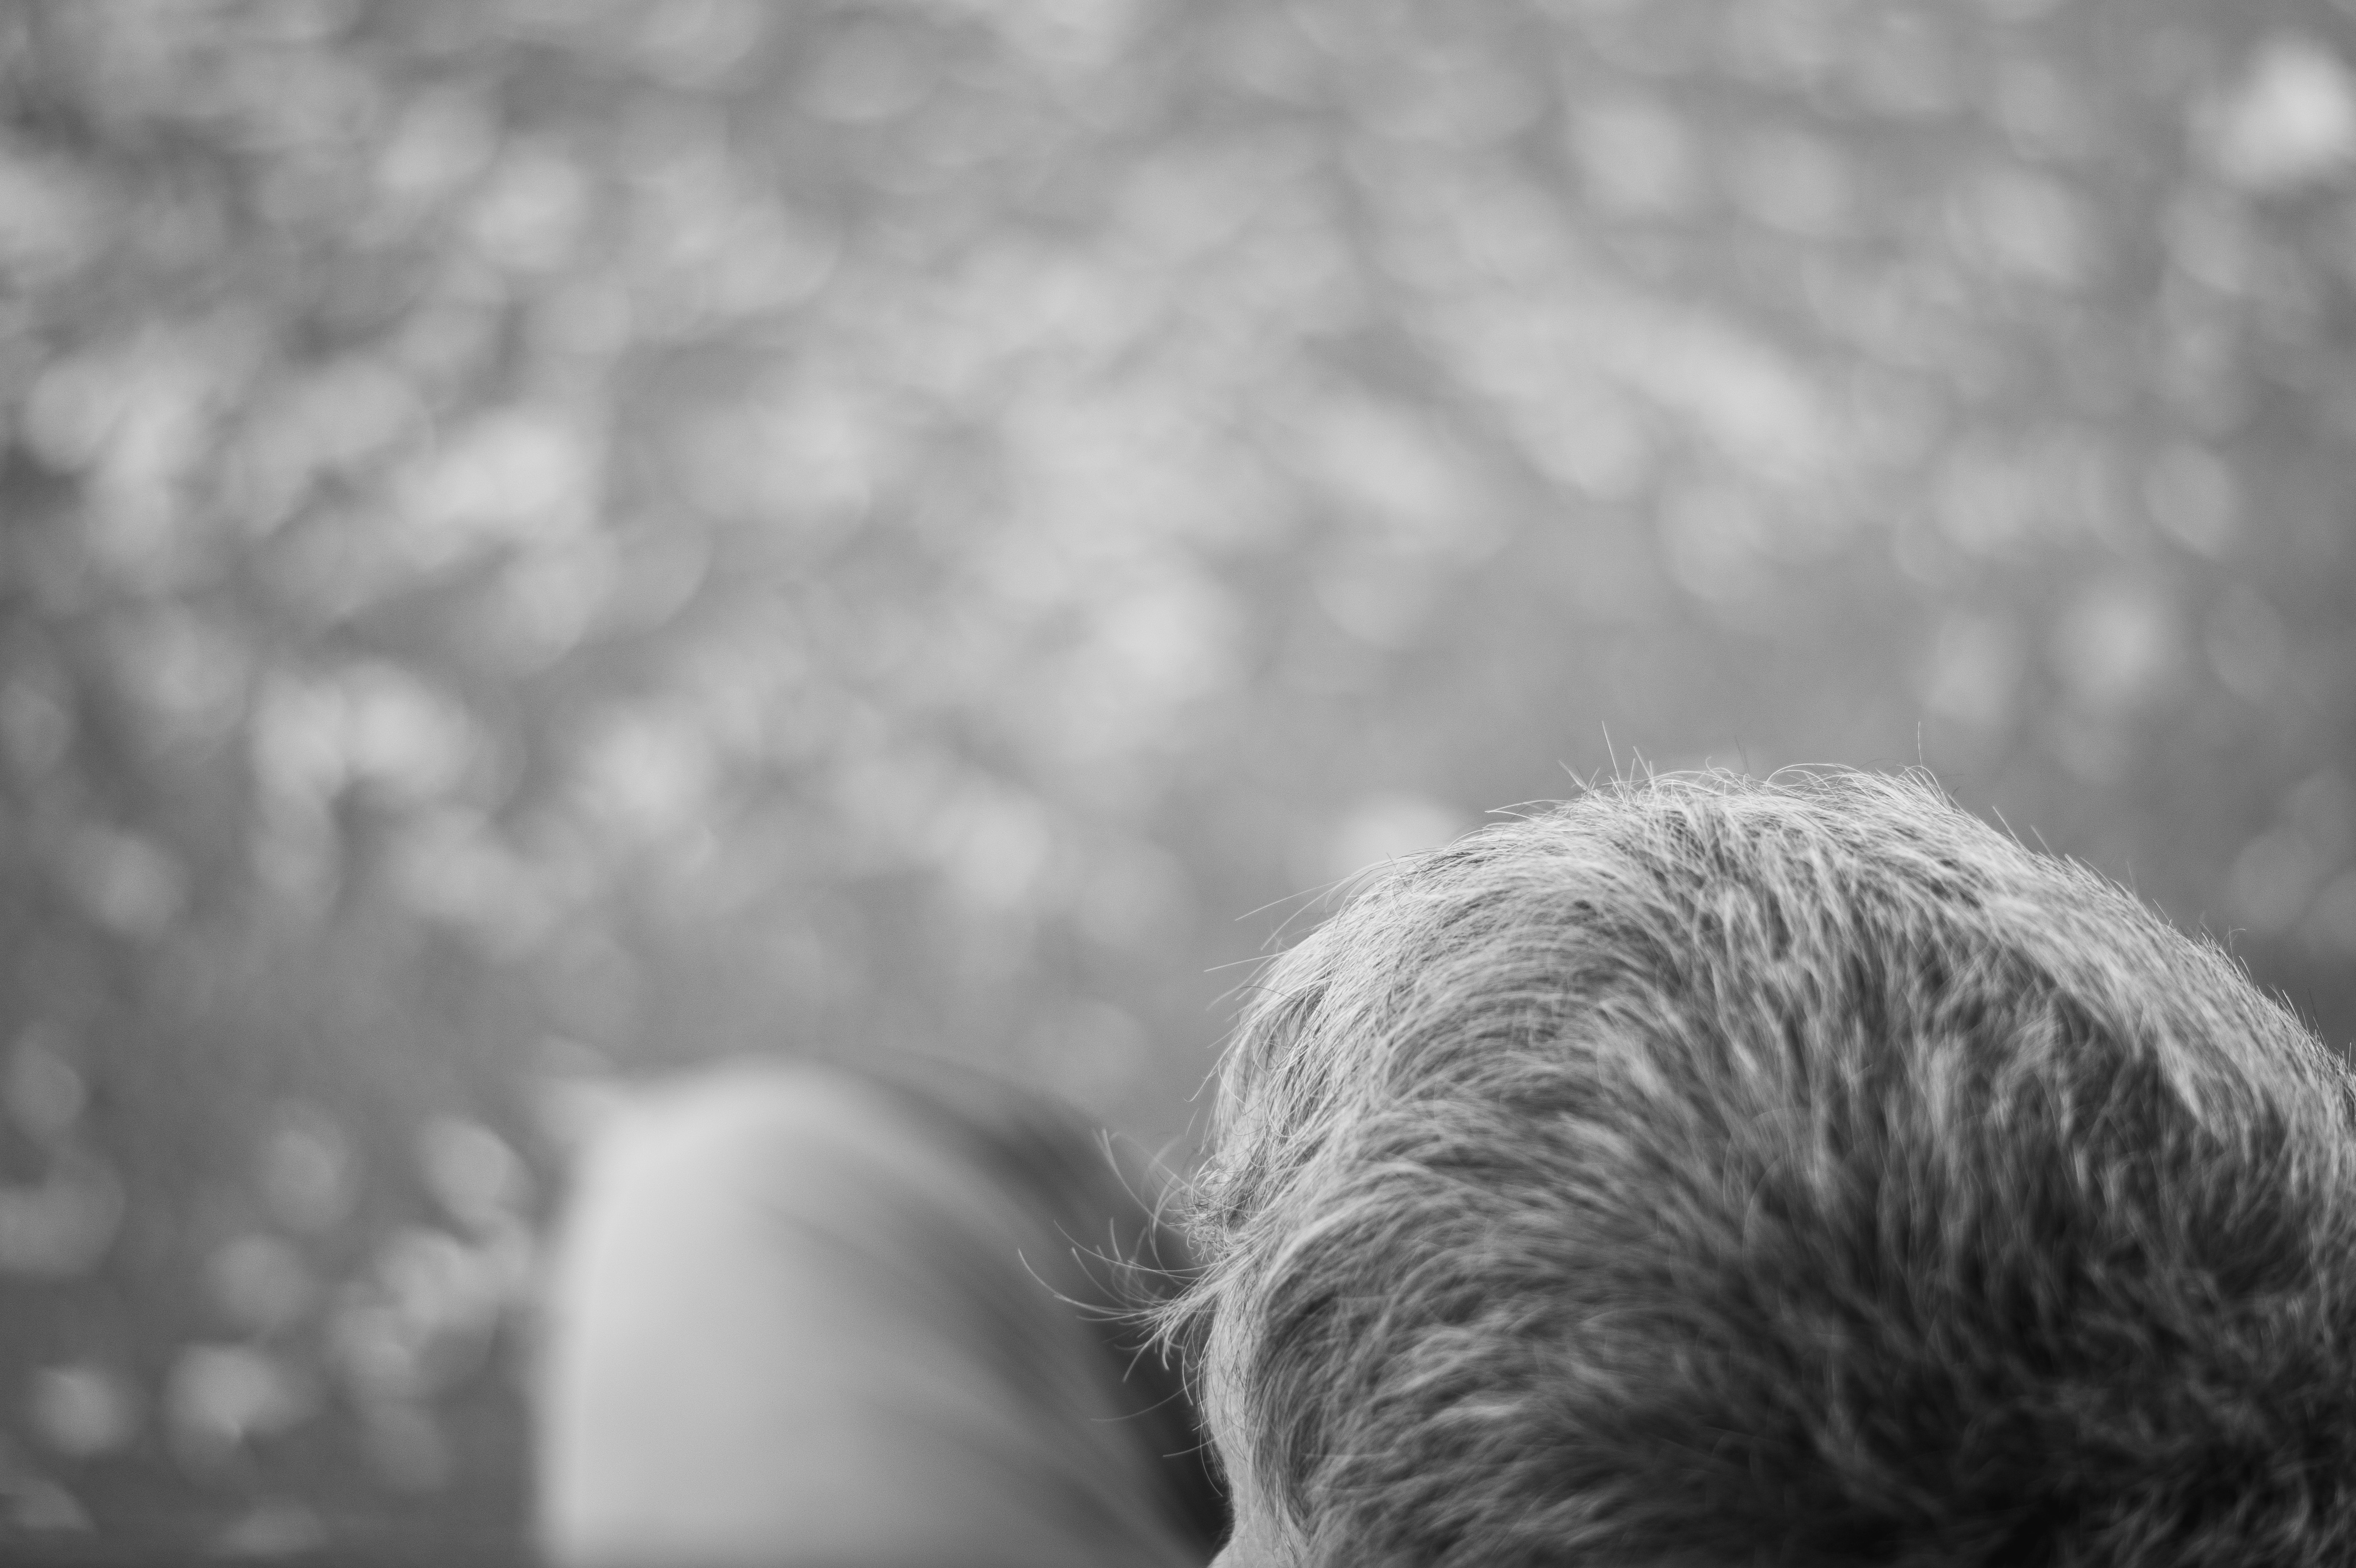
hand, grass, snow, black and white, hair, white, street, photography, sunlight, weather, black, monochrome, close up, head, sonystreetphotographer, twister, monochrome photography